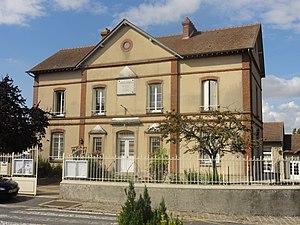
La mairie.